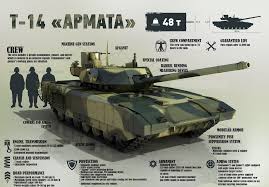
Label: T-14